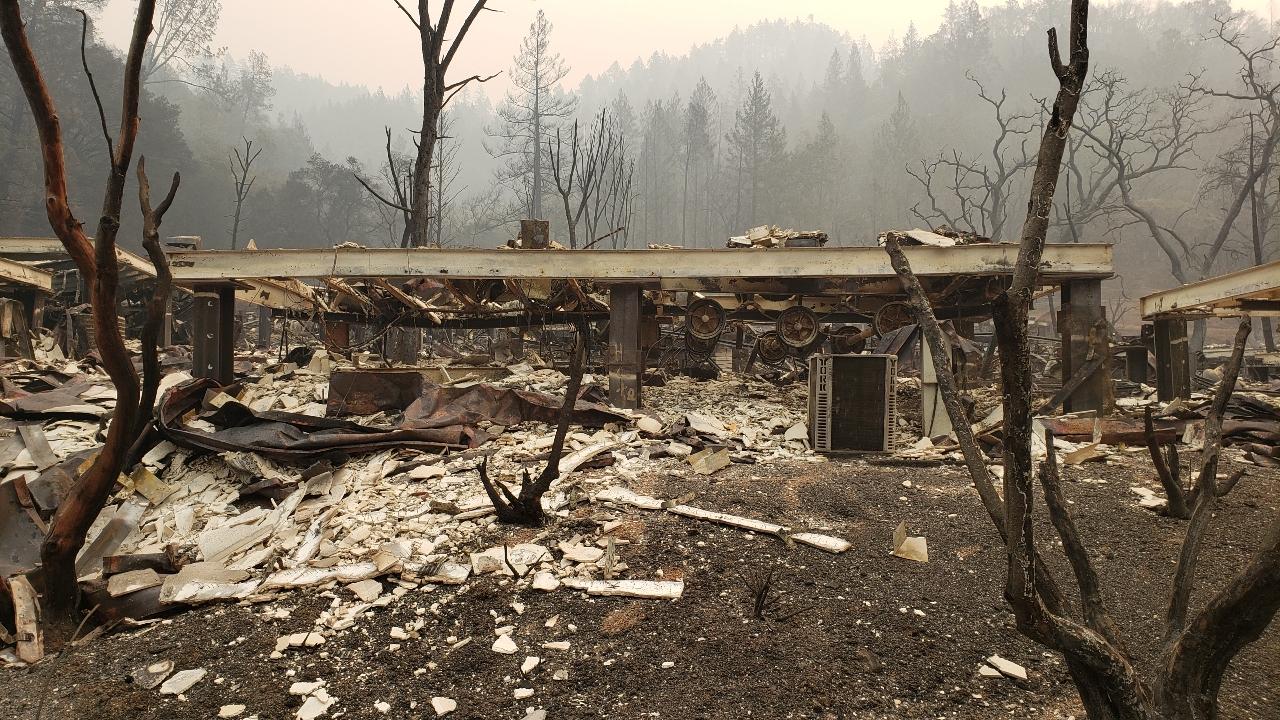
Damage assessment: destroyed